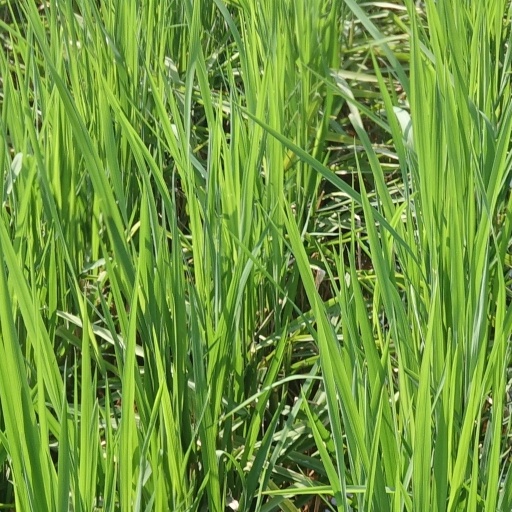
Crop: rice